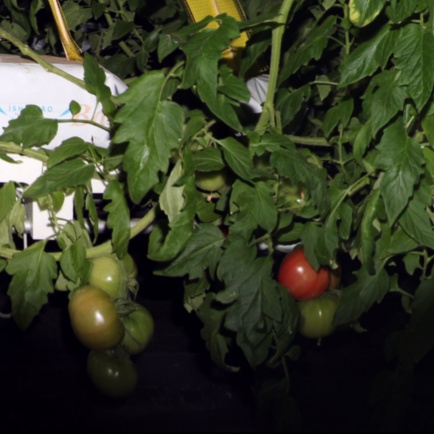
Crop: tomato